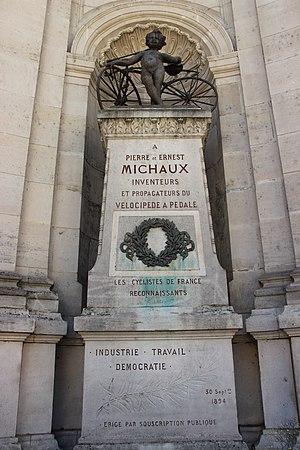
Le monument à Pierre et Ernest Michaux, natifs de Bar-le-Duc et inventeurs du vélocipède à pédales.